Sultanate of Mogadishu

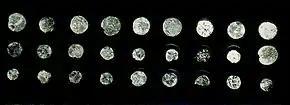
Mogadishu currency.

In the early 13th century, Mogadishu along with other coastal and interior Somali cities in southern Somalia and eastern Abyssinia came under the Ajuran Sultanate control and experienced another Golden Age. During his travels, Ibn Sa'id al-Maghribi (1213–1286) noted that Mogadishu city had already become the leading Islamic center in the region. By the time of the Moroccan traveller Ibn Battuta's appearance on the Somali coast in 1331, the city was at the zenith of its prosperity. He described Mogadishu as "an exceedingly large city" with many rich merchants, which was famous for its high quality fabric that it exported to Egypt, among other places.